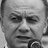
Emotion: sad